Lucknow–Vindhyachal Intercity Express

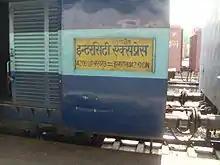

The 14209/14210 Lucknow Vindhyachal Intercity Express is an express train belonging to Indian Railways that runs between Lucknow and Vindhyachal in India.